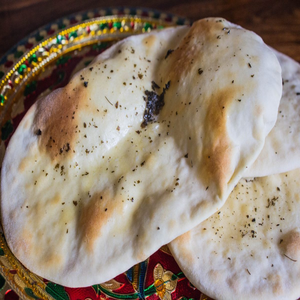
Dish: naan